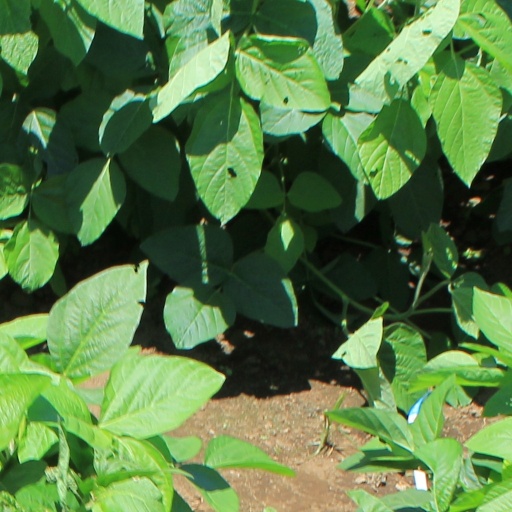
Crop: soybean